Samuel Hammond

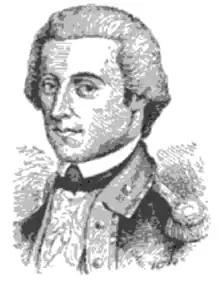

Samuel Hammond (September 21, 1757 – September 11, 1842) was a lieutenant colonel during the American Revolutionary War, governor and leader in the Louisiana and Missouri Territories, and United States Representative from Georgia in the 8th United States Congress.